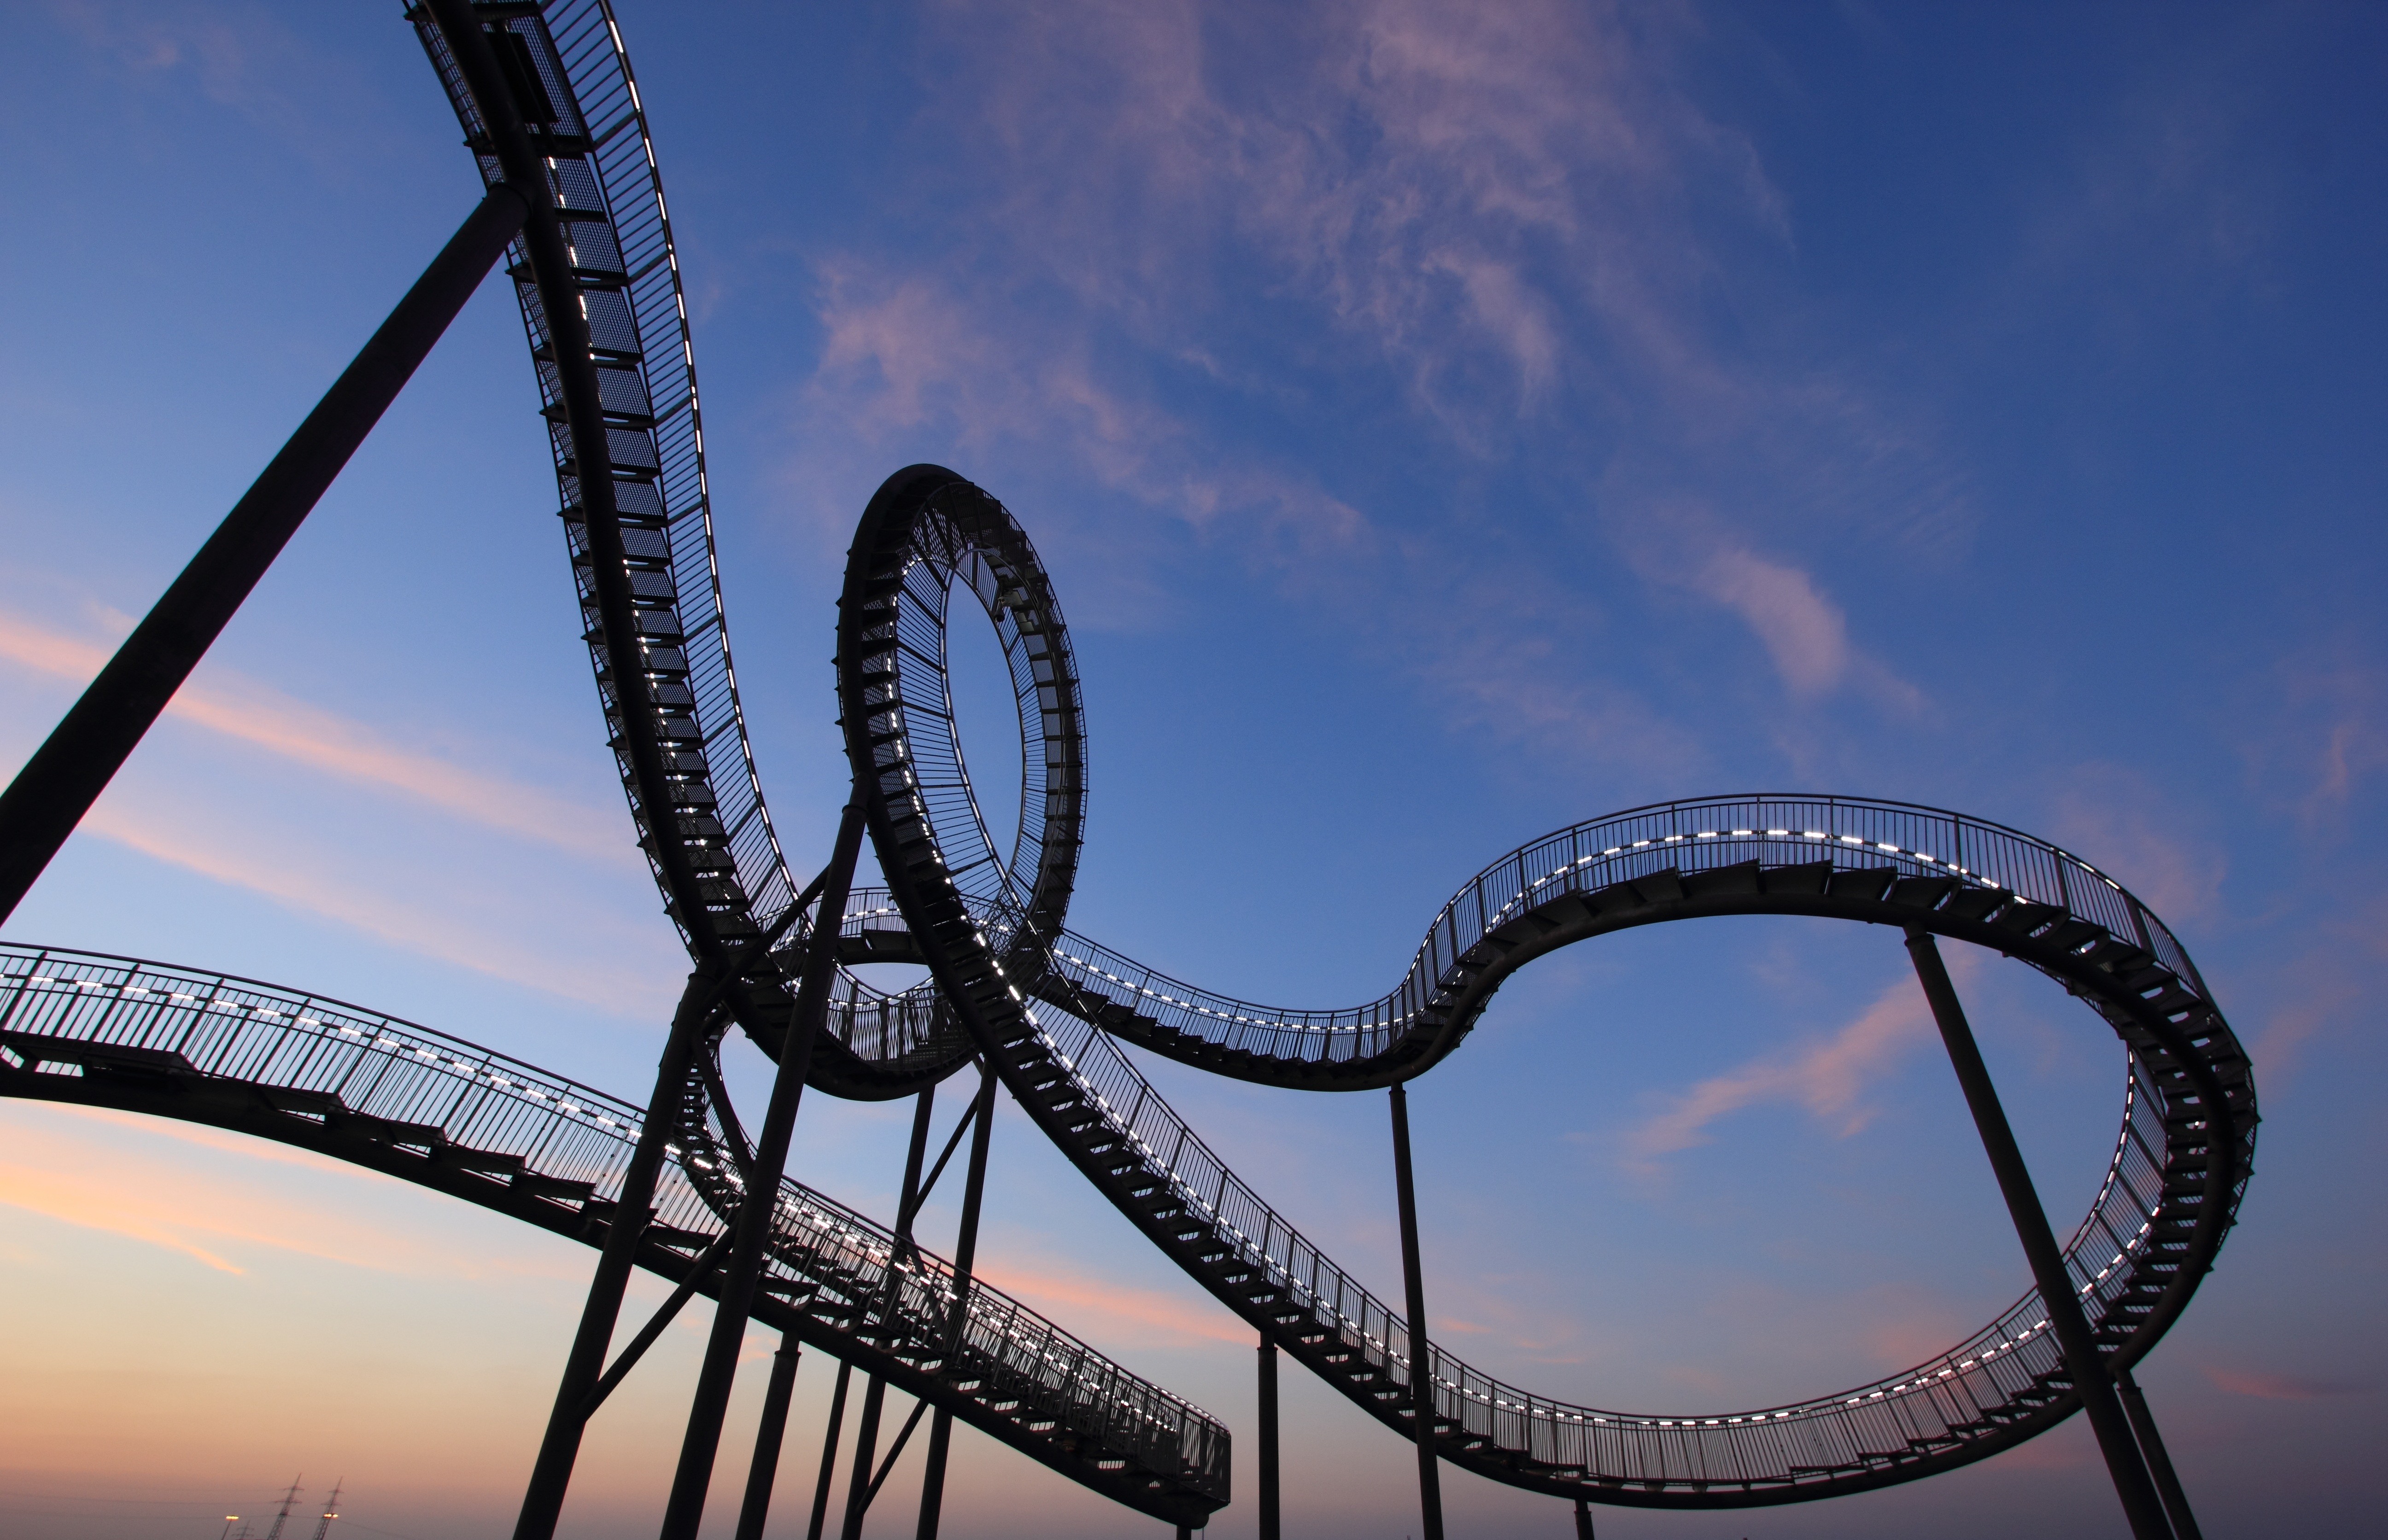
sky, recreation, amusement park, park, turtle, roller coaster, sculpture, art, tiger, germany, culture, duisburg, amusement ride, outdoor recreation, nonbuilding structure